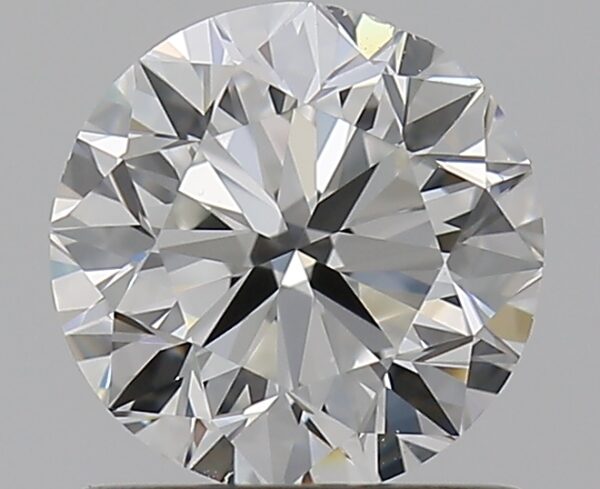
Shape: round
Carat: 0.9
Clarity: VS2
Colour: G
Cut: VG
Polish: EX
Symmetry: VG
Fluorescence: N
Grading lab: GIA
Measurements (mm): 5.97 x 6.04 x 3.84